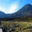
Label: mountain